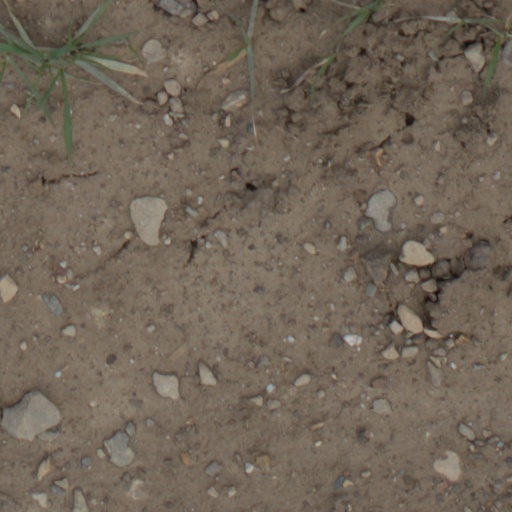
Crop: wheat